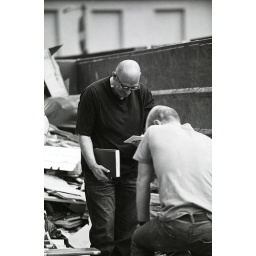
the met technicians and lecturers looking through books binned by the library